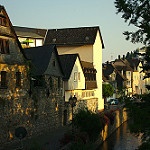
Scene: Outdoor